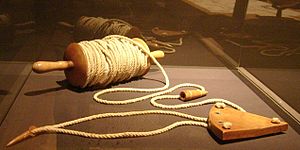
Knob (fart)
Oprindeligt måleudstyr til beregning af antal knob, som fartøjet bevæger sig med
Knob er en fartangivelse brugt til søs og i luften. Fartenheden knob betegner antallet af sømil i timen = 1,852 km/t = 0,514 m/s. Sømil eller international nautisk mil blev fastlagt som en international længdeenhed i 1929, som i dag er udbredt til alle lande.